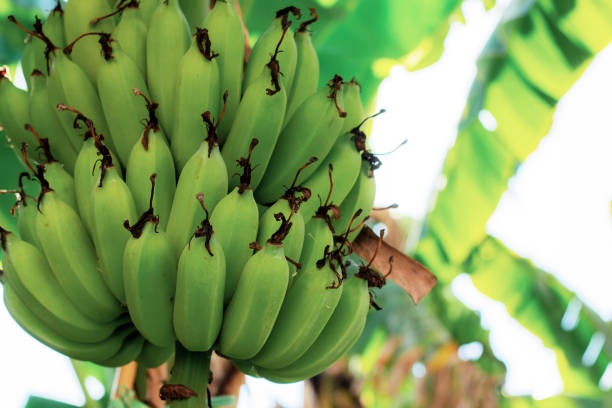
Label: banana